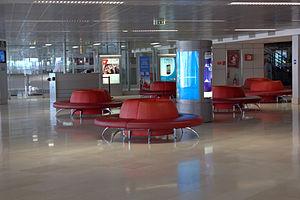
Salle d'embarquement du hall B de l'aéroport Toulouse-Blagnac
L’aéroport de Toulouse-Blagnac est un aéroport français situé à Blagnac, en proche banlieue de Toulouse, dans le département de la Haute-Garonne.